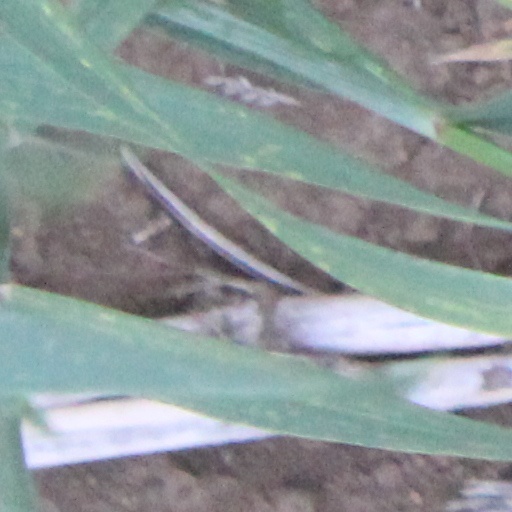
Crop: wheat